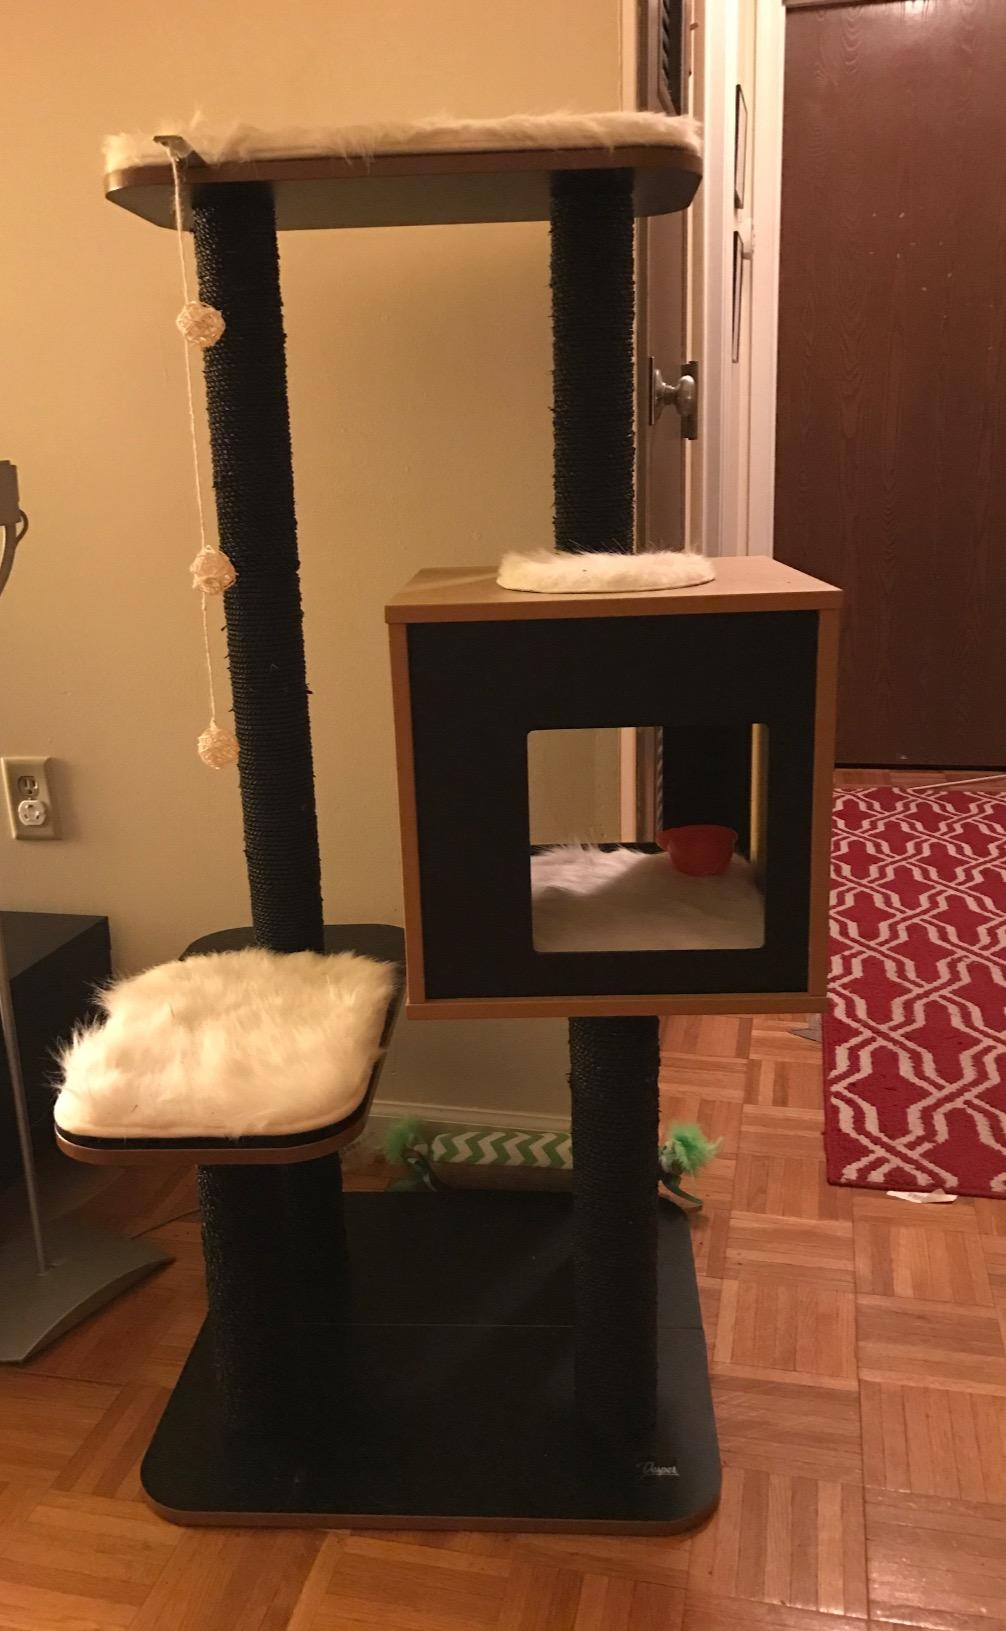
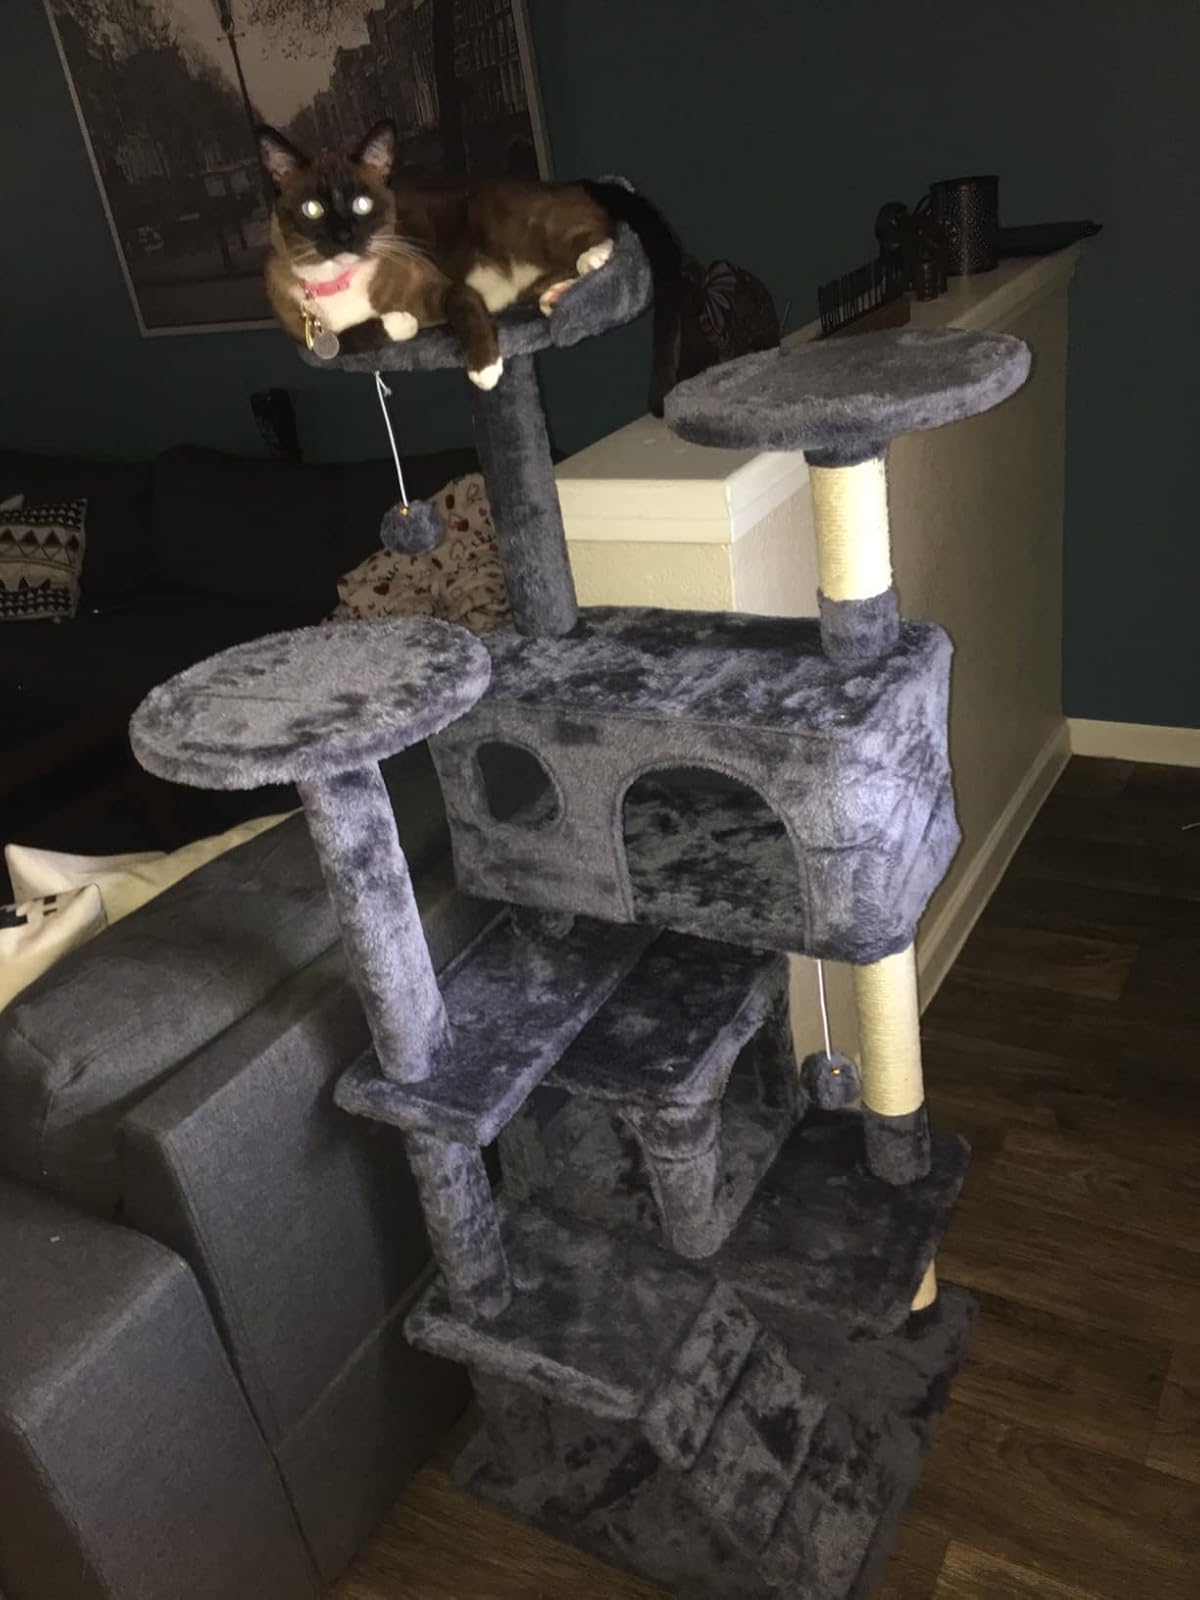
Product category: items_cat tree
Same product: no